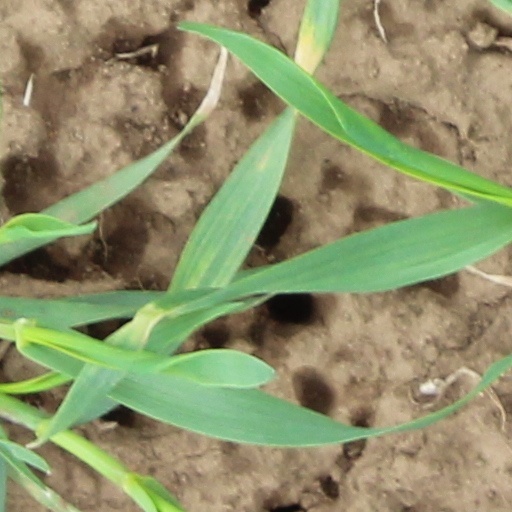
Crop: wheat